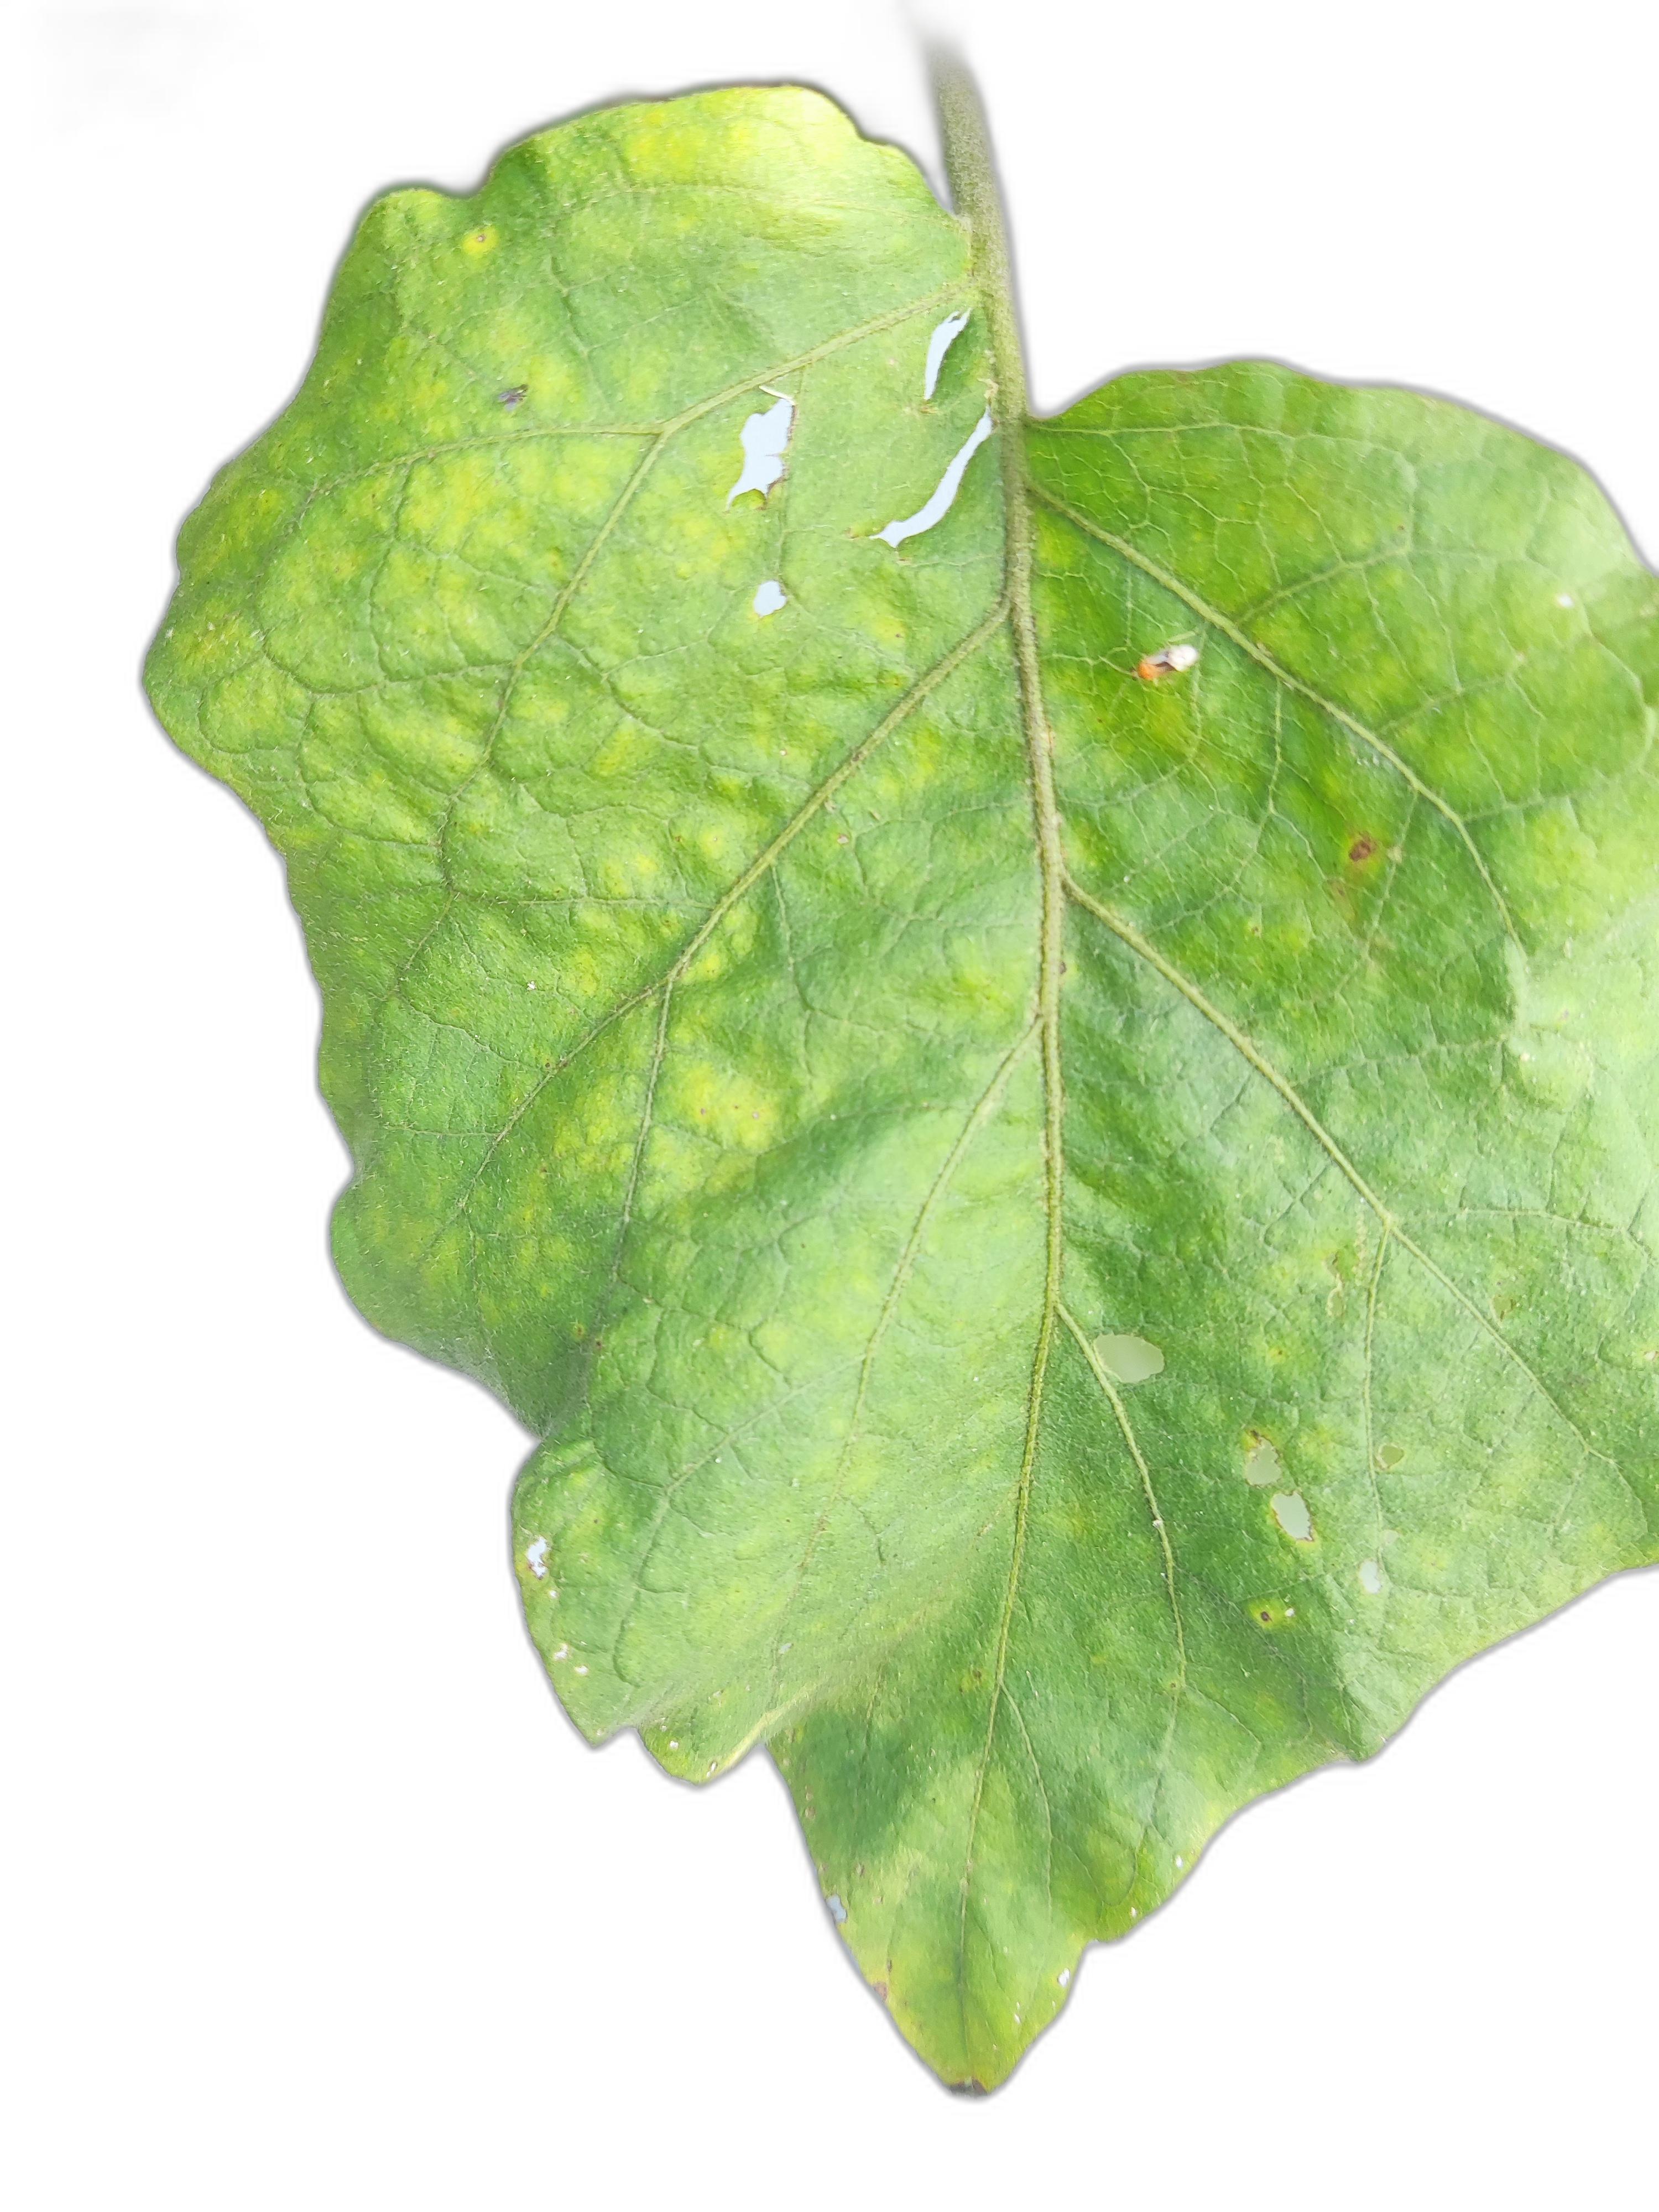
Label: Mosaic Virus Disease